Lennox Tower

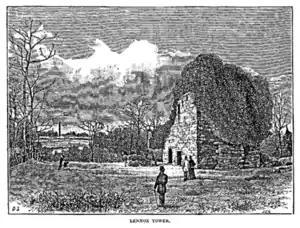
Lennox Tower

Lennox Tower is a ruinous fifteenth-century tower house at Lymphoy, near the Water of Leith, between Balerno and Currie, south-west of Edinburgh, Scotland.